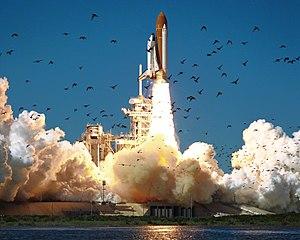
La chronologie de l'accident de la navette spatiale Challenger est la chronologie détaillée des événements depuis l'allumage des moteurs principaux de Challenger jusqu'à la destruction des deux propulseurs d'appoint à poudre, et comprend une transcription des conversations de l'équipage à partir de l'enregistreur de voix à bord de l'Orbiteur.